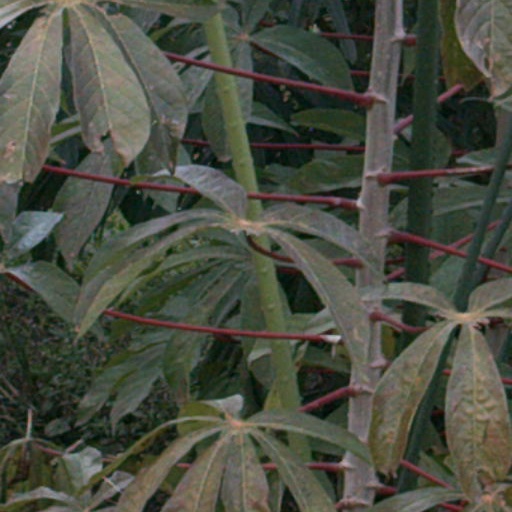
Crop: cassava